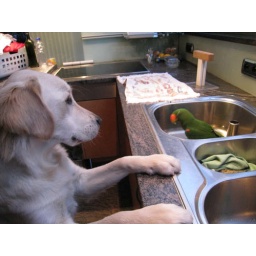
Alix is a female golden retriever and a service dog in training. Picture taken by her foster family.